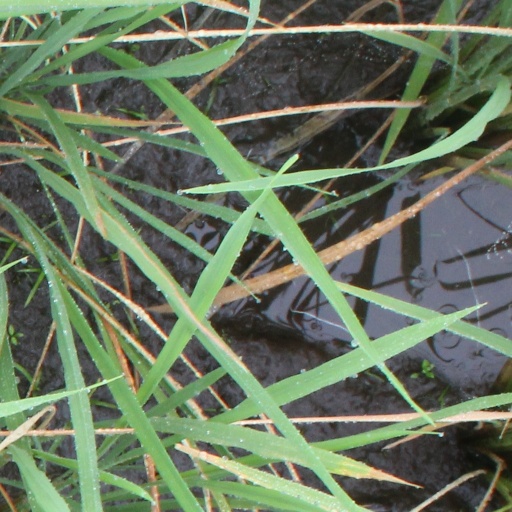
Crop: rice